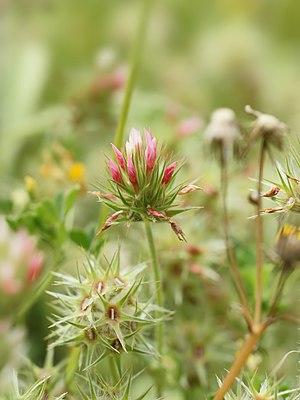
Une fleur de trèfle étoilé, photographiée à Torre Grande, en Sardaigne (Italie).
Le Trèfle étoilé est une petite plante méditerranéenne basse. Elle doit son nom à la forme de son calice qui, lors de la fructification, devient rouge et se déploie en une petite étoile à cinq branches. Elle appartient au genre Trifolium et à la famille des Fabacées.